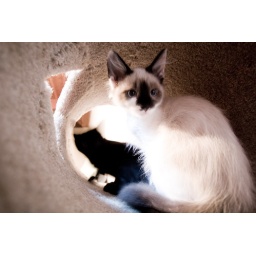
in the cat tree